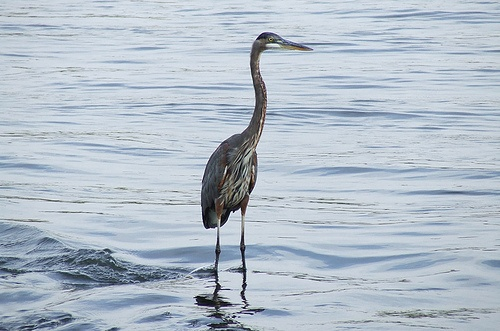
a tall skinny bird standing in the water
A bird that is standing in the water.
A bird stands in a very shallow pool of water
A large bird standing out in the water.
A large bird stands in water near the shore.